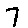
Label: 7